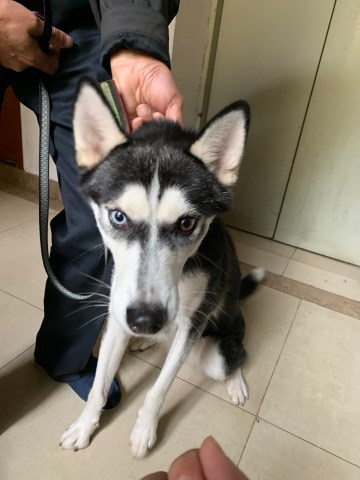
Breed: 1160-n000003-Siberian_husky